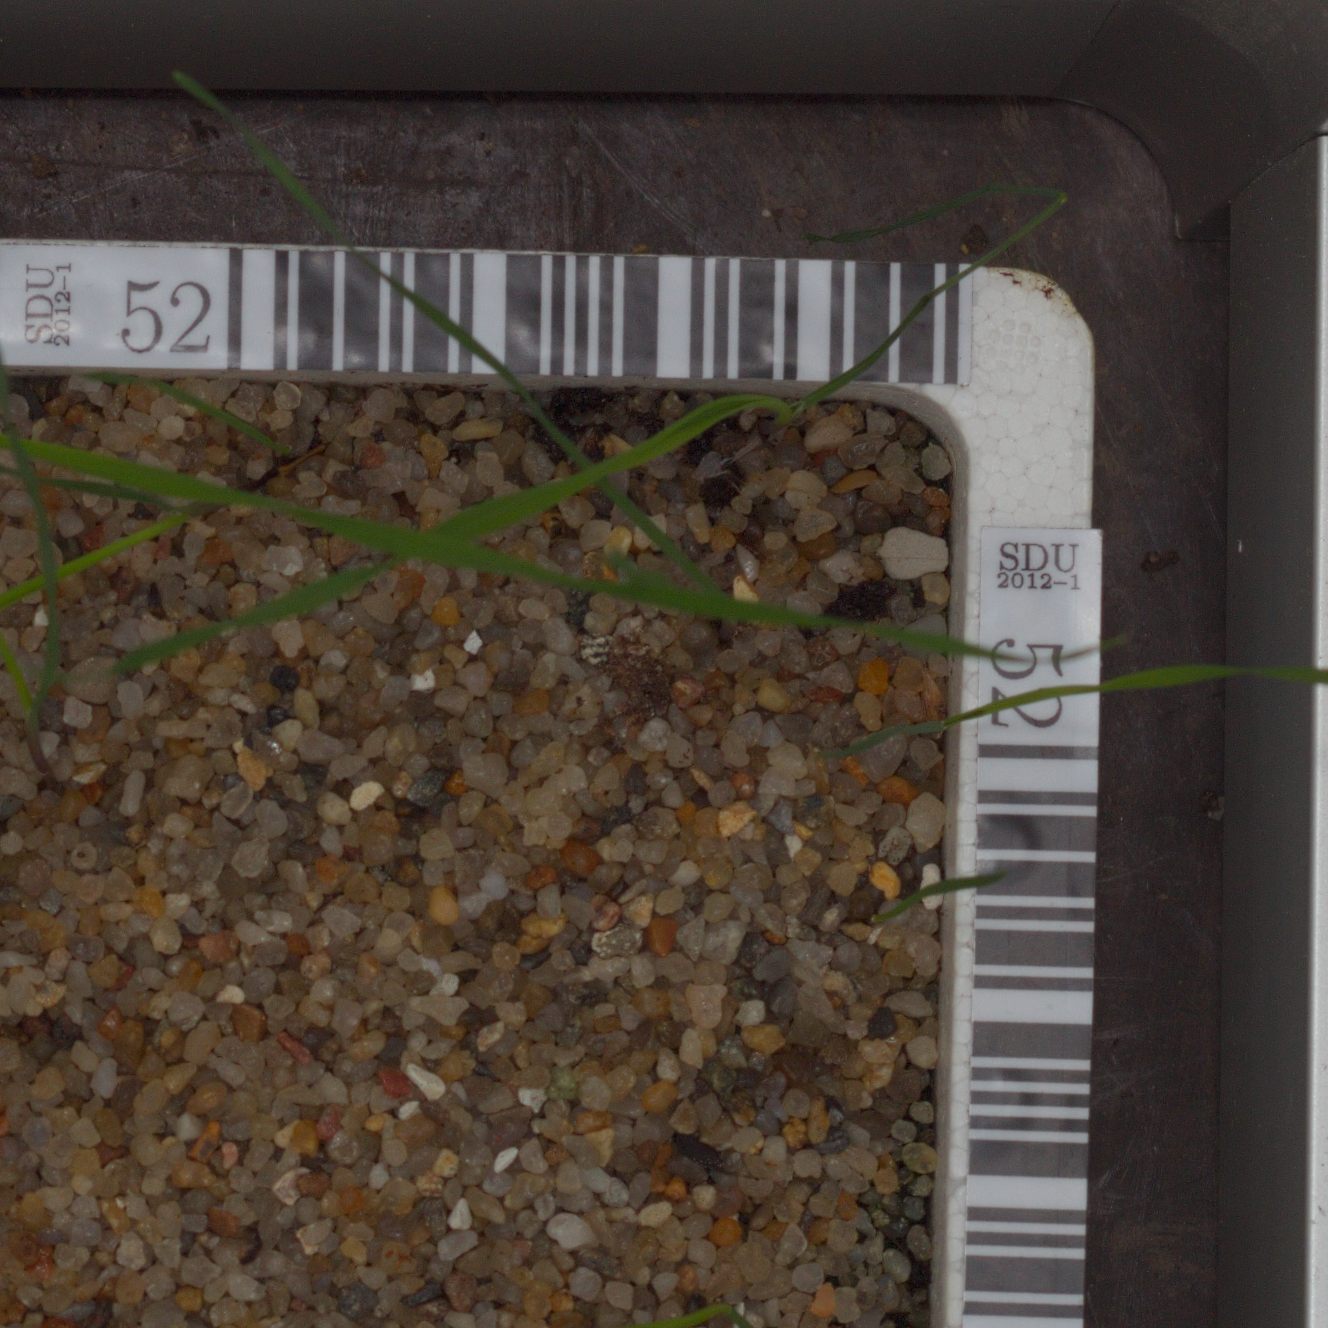
Label: black_grass